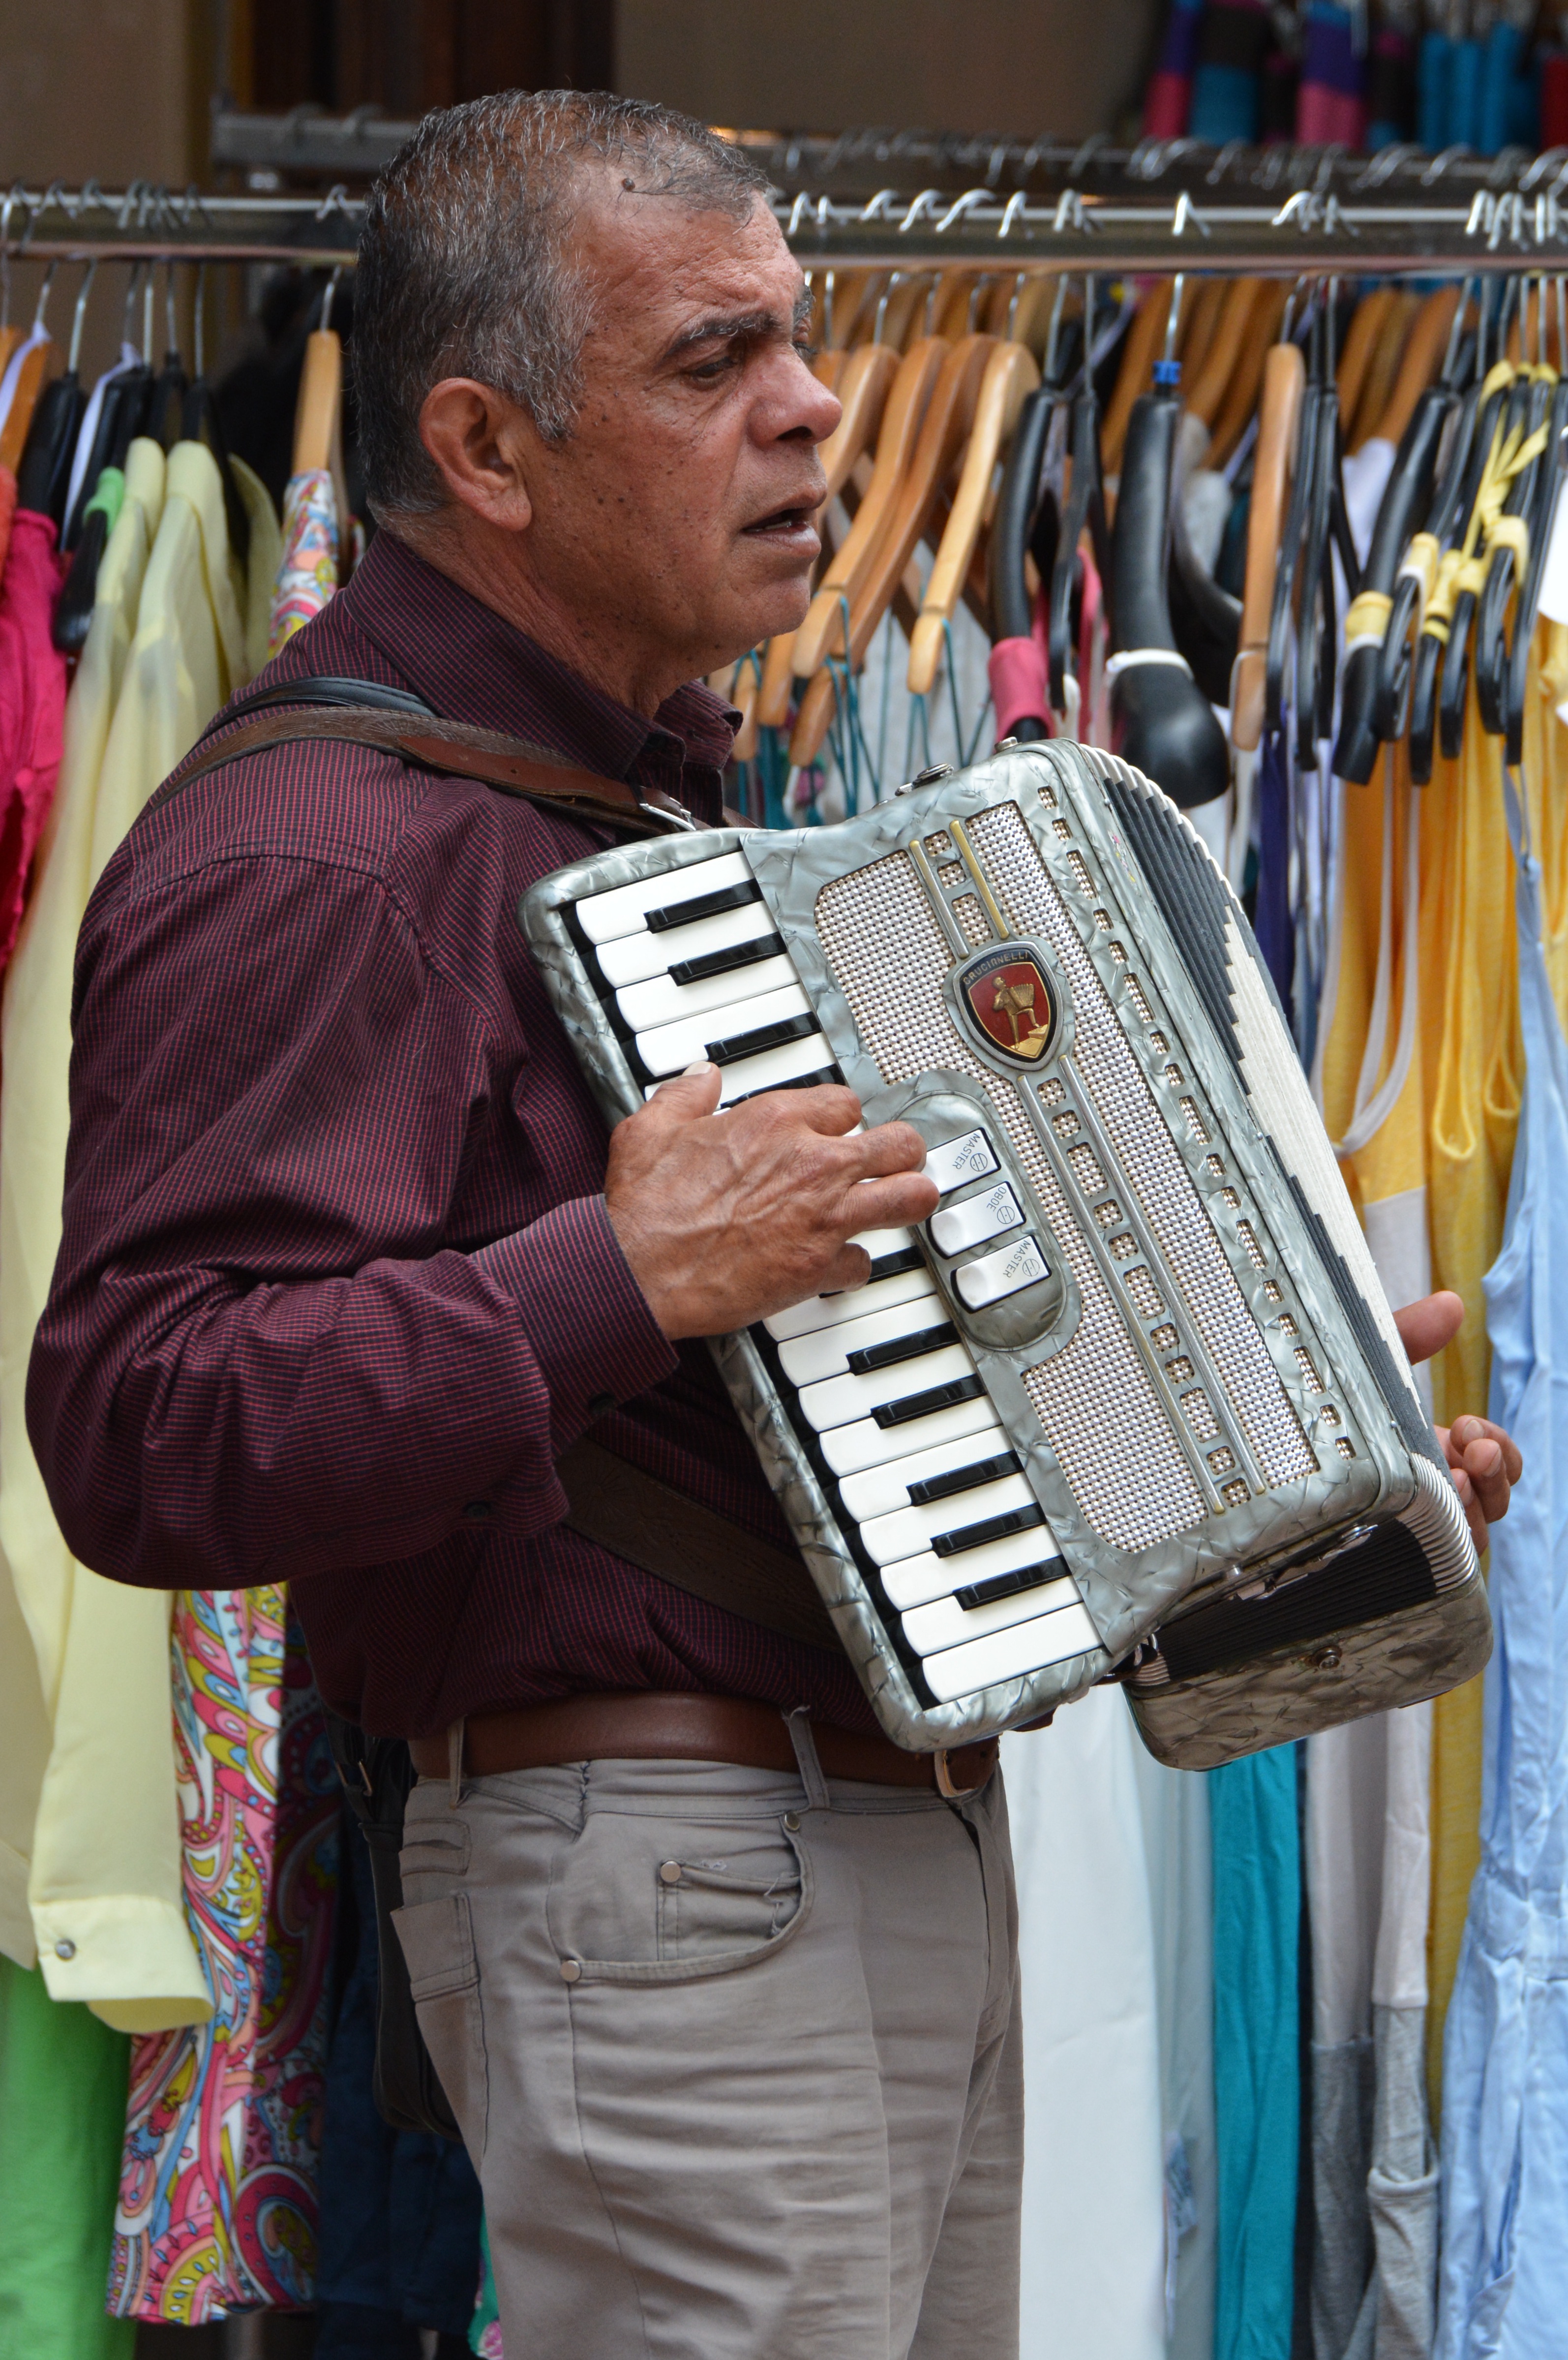
man, person, music, people, musician, musical instrument, singing, busker, accordion, folk instrument